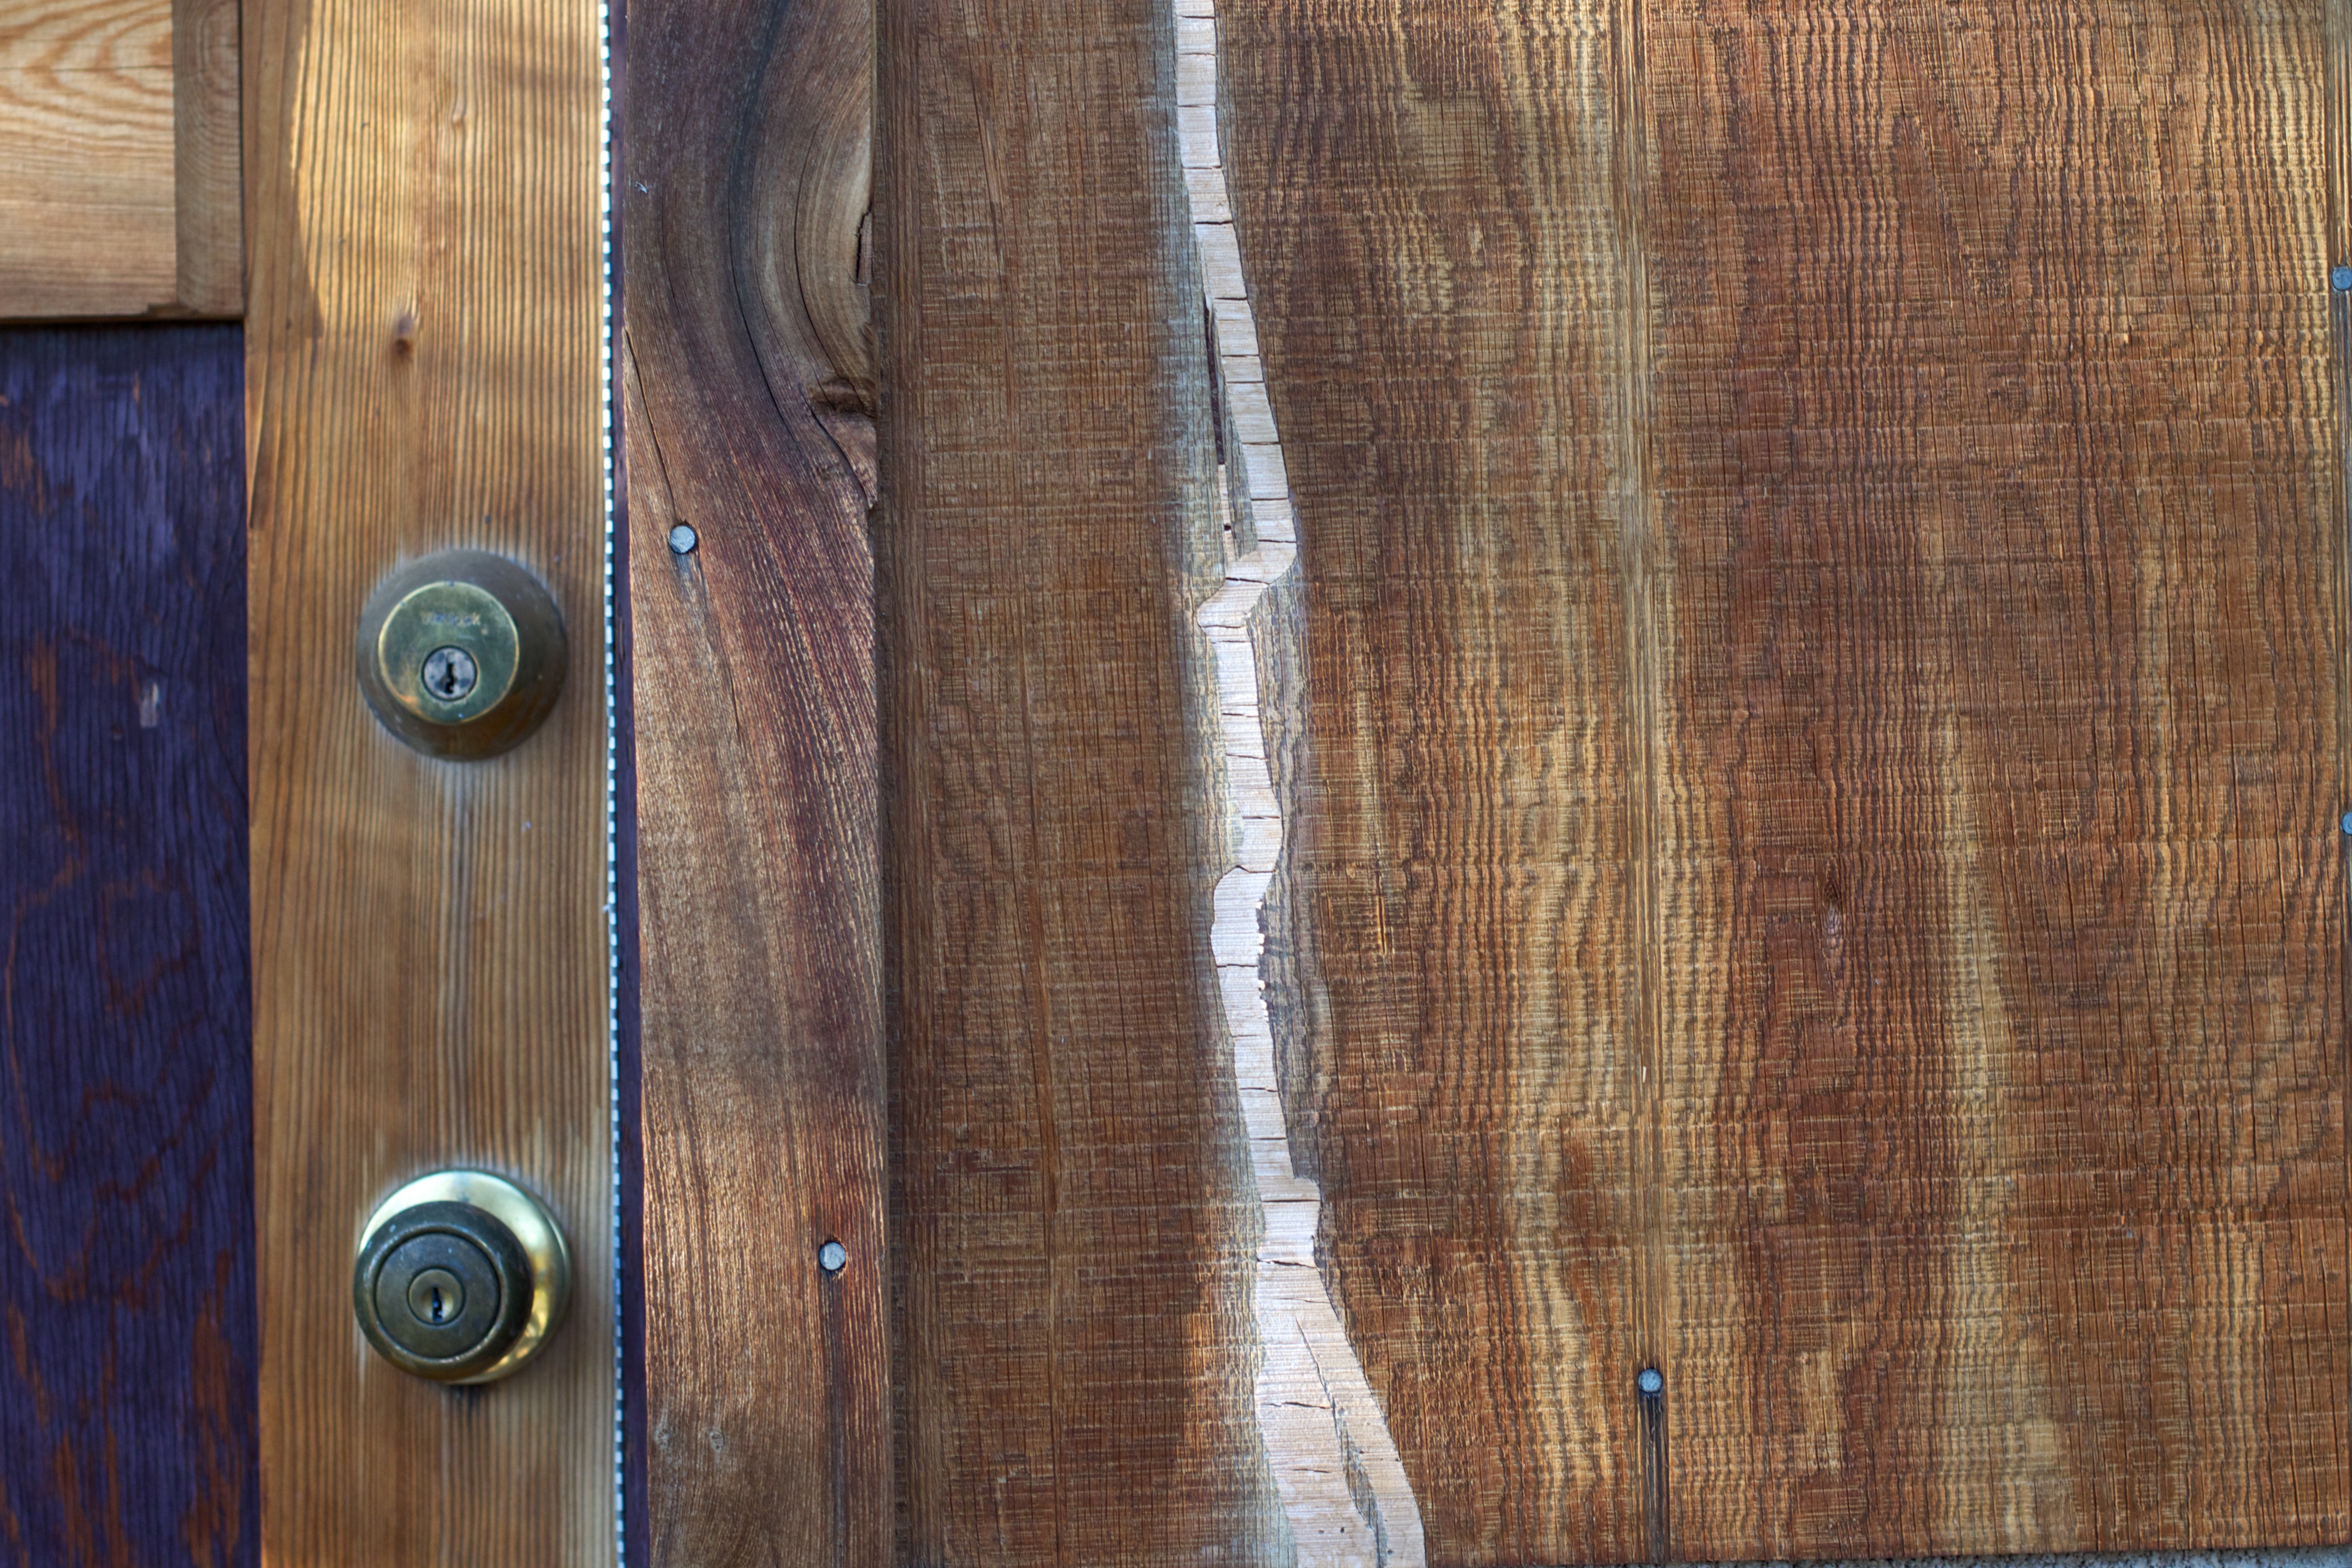
wood, floor, wall, furniture, door, hardwood, dailyshoot, flooring, wood flooring, man made object, wood stain